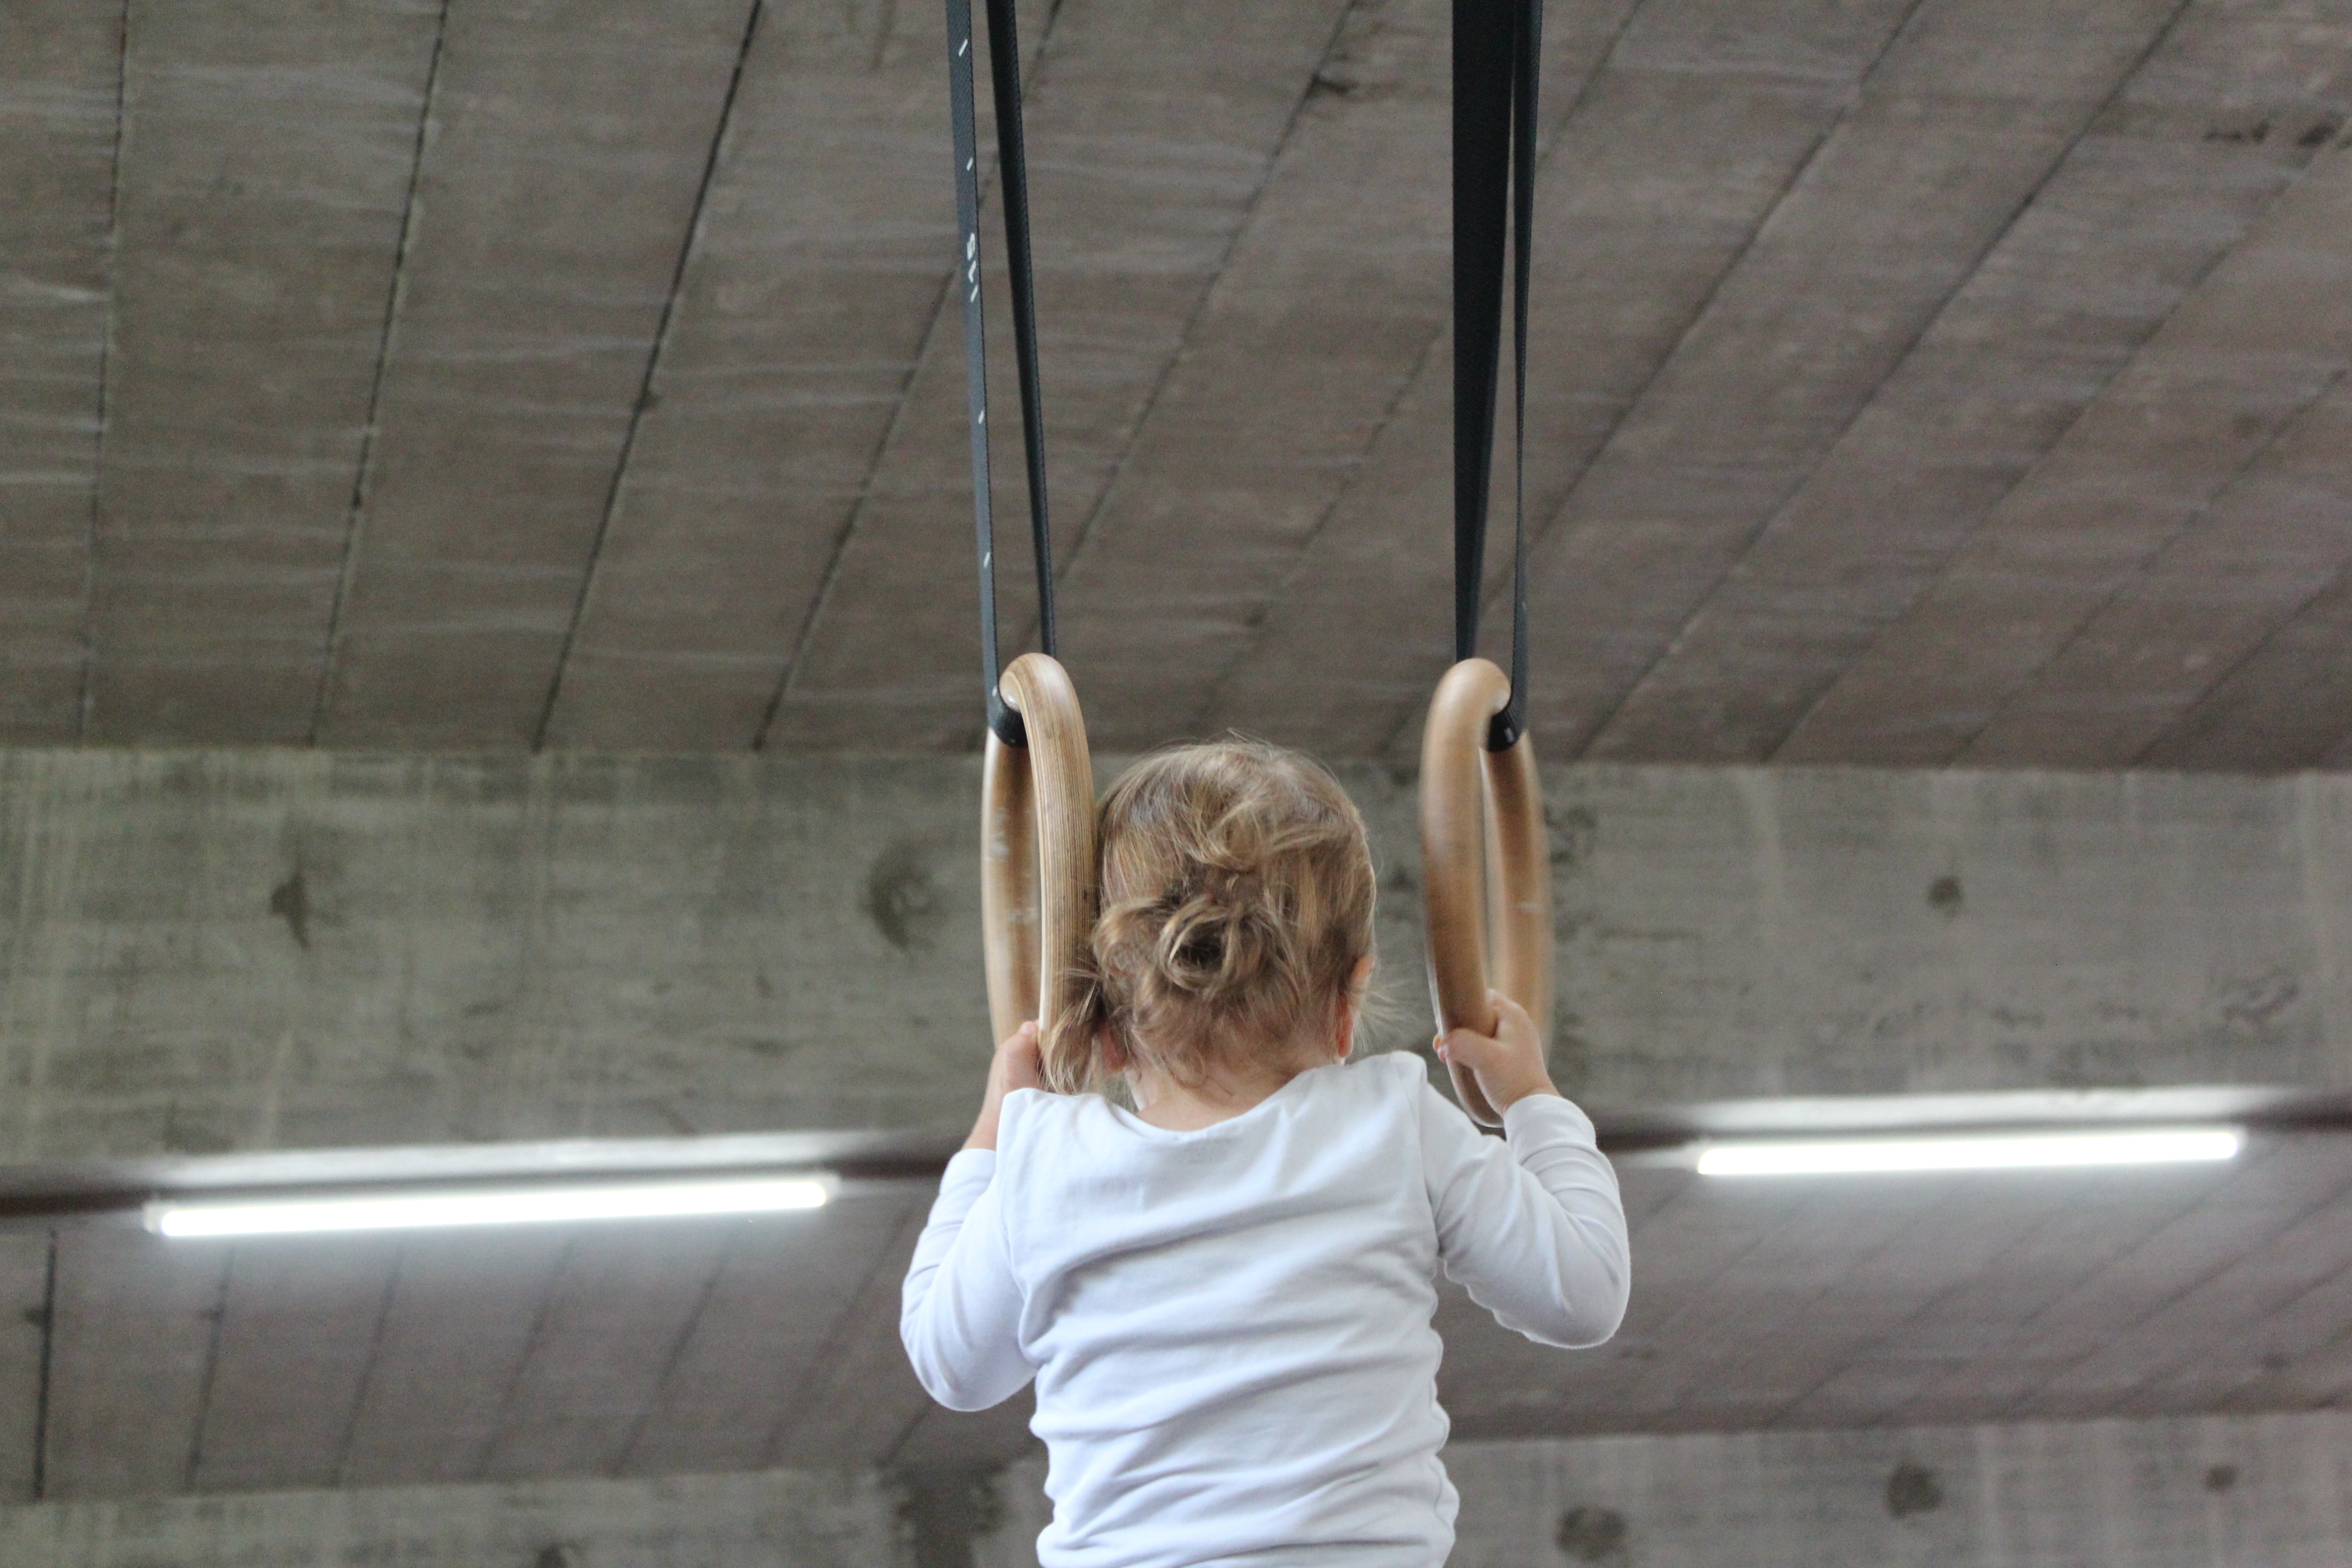
wood, window, recreation, fun, gymnastics, small child, depend, flooring, wrestle, gymnastic equipment